Sam Allardyce

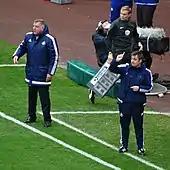
Allardyce (left) as manager of Sunderland in 2016

On 9 October 2015, Allardyce was named the new Sunderland manager, replacing Dick Advocaat. When Allardyce was appointed, Sunderland sat 19th in the Premier League table with three points from their first eight games of the season. Signing a two-year contract, he became the first manager to have managed both Newcastle United and Sunderland. On 25 October, in his second game as manager, he guided Sunderland to a 3–0 win against rivals and his former club Newcastle United. However, after a run of 5 defeats in a row in December, Sunderland headed into the second half of the season in the relegation zone with only 12 points from 19 games.